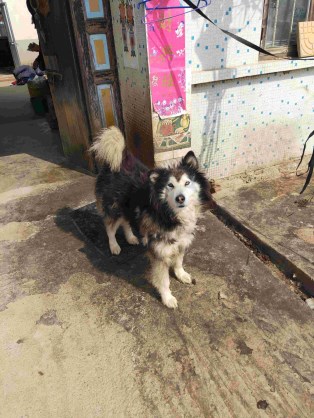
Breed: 1160-n000003-Siberian_husky